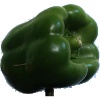
Label: green_pepper